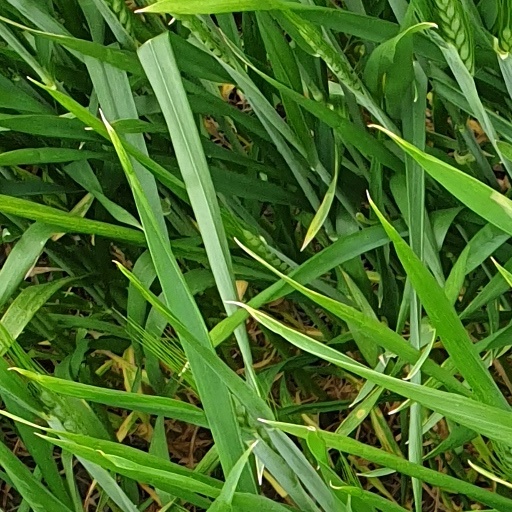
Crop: wheat